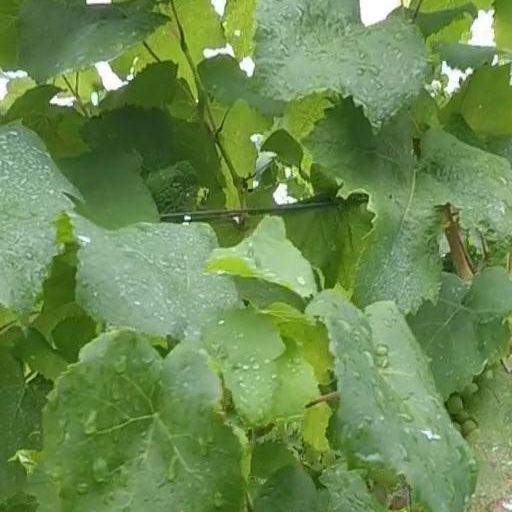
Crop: grape